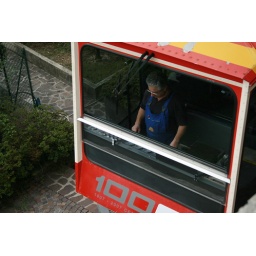
Funicular train under repair, so I took the bus instead.